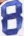
Number: 8